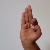
The image shows a hand gesture representing the letter 'F' in Indian Sign Language.